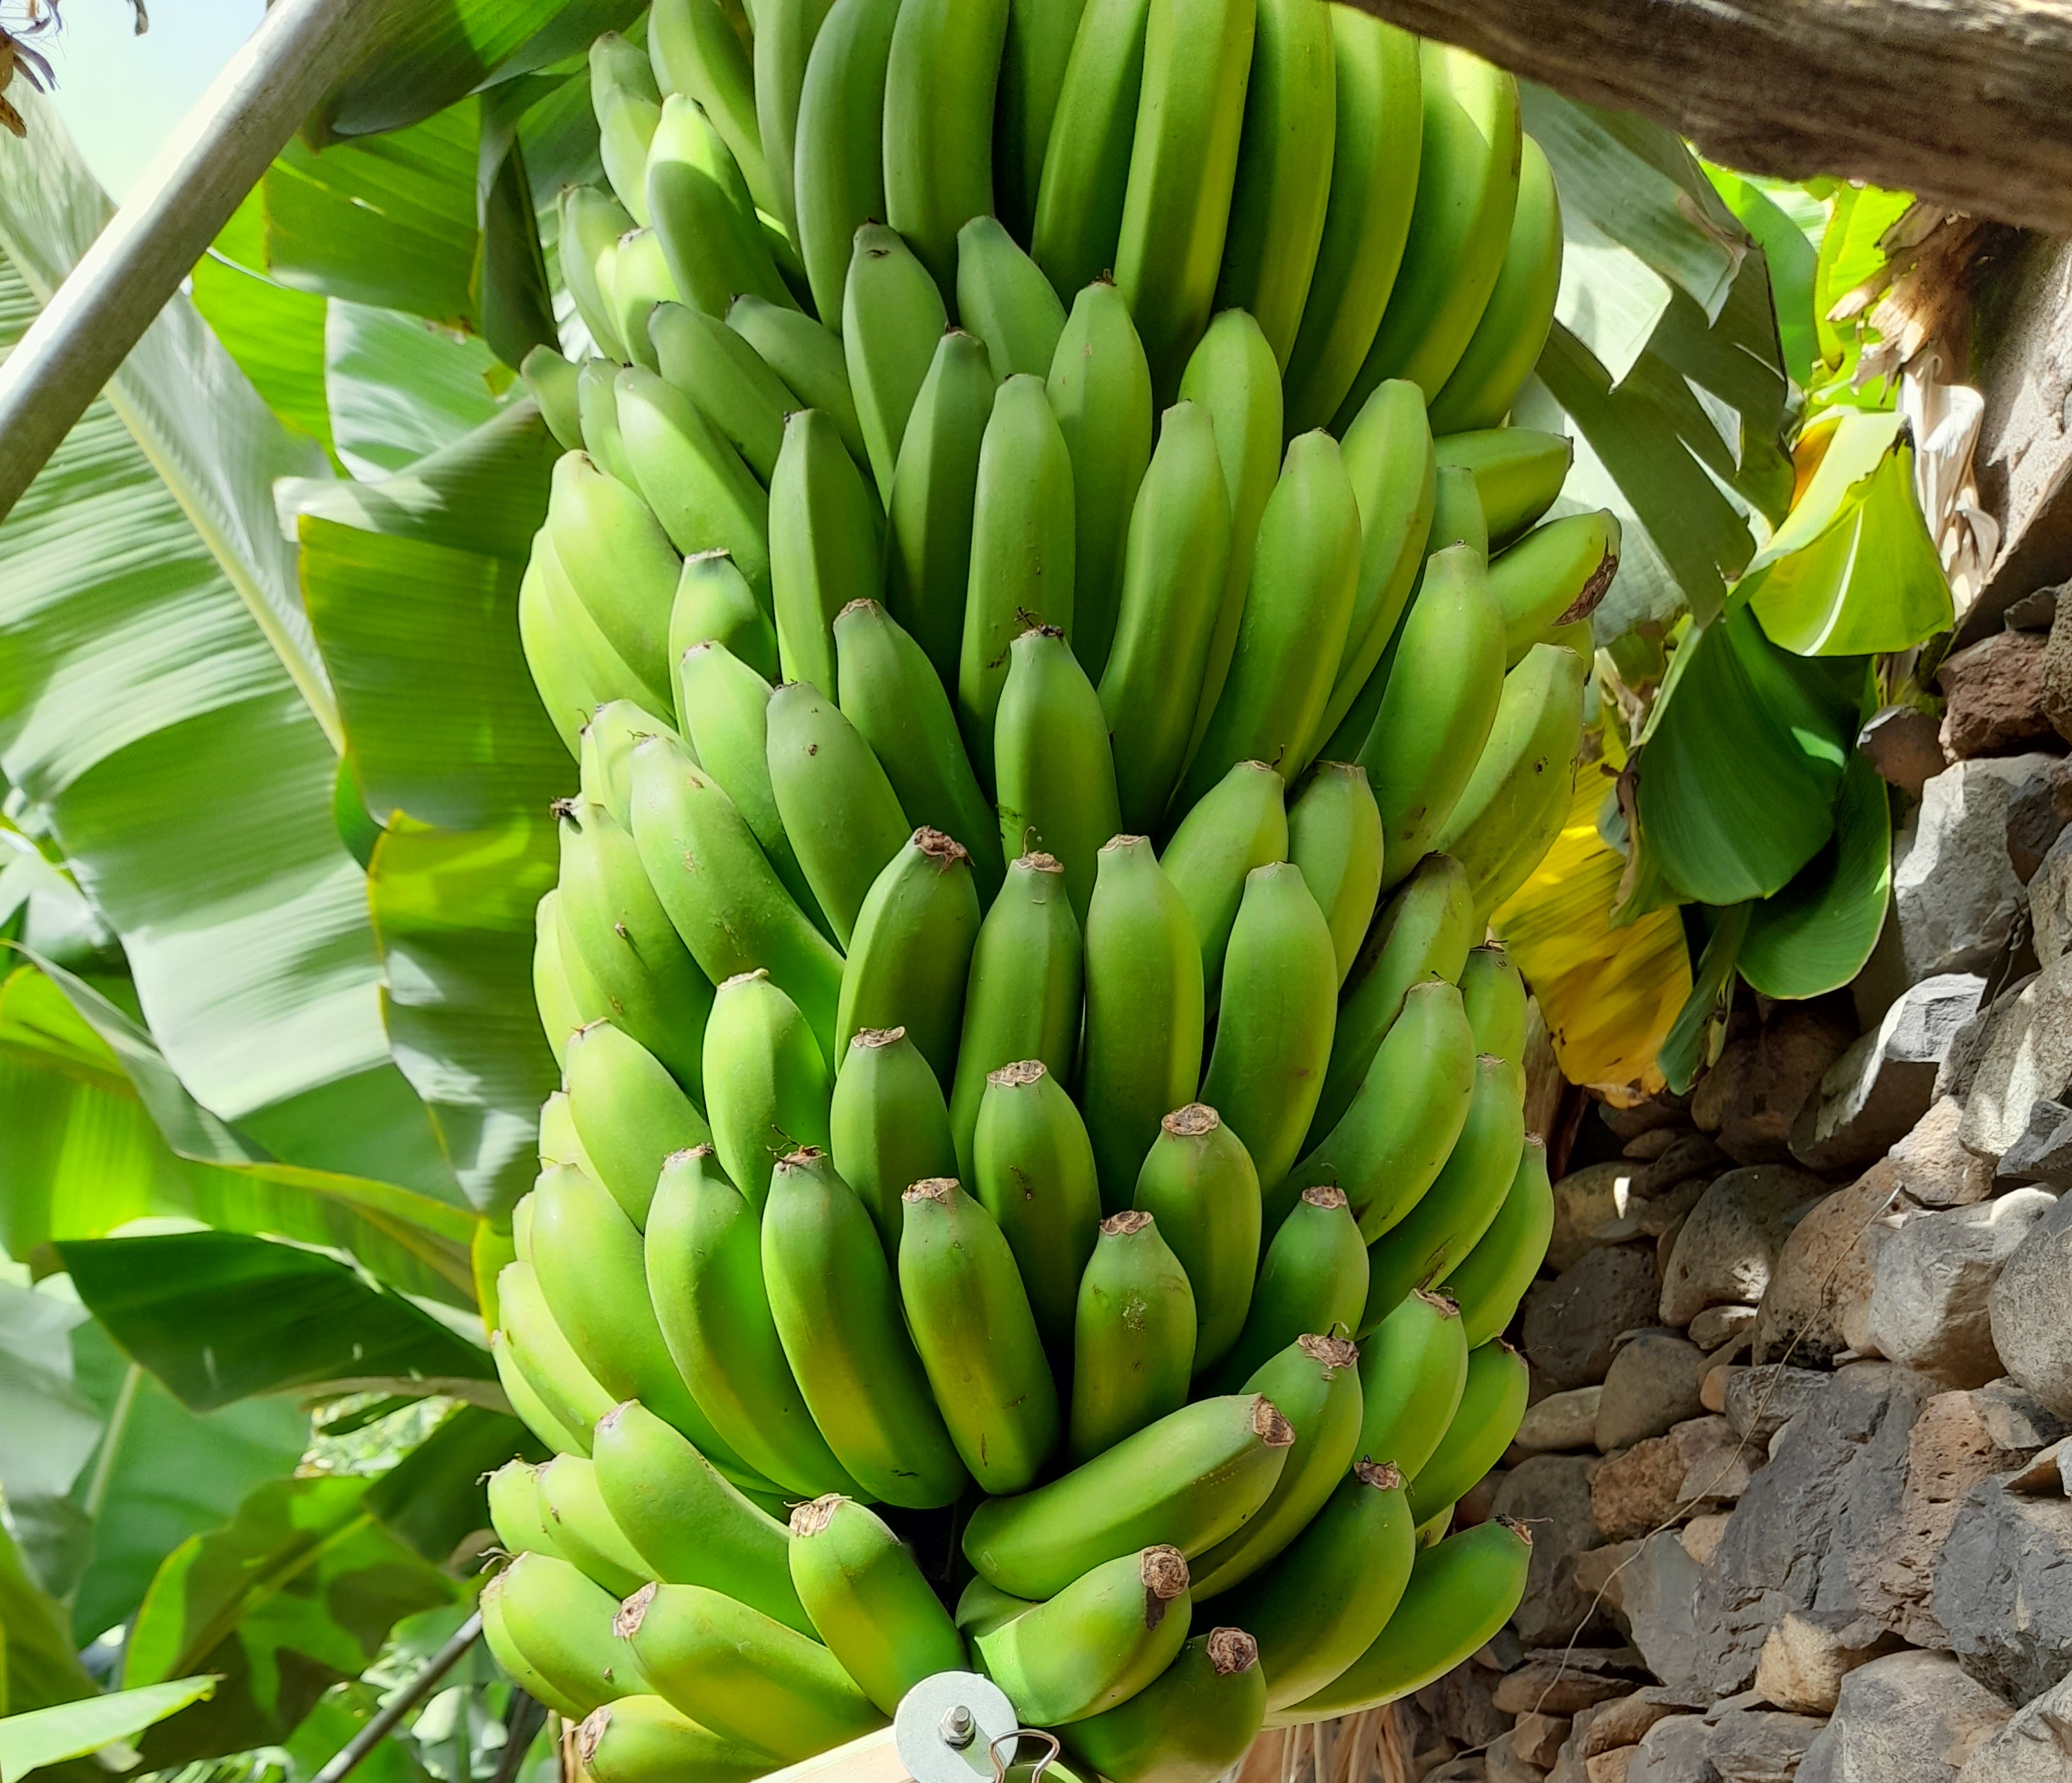
Label: Cut